Norman Schwarzkopf Jr.

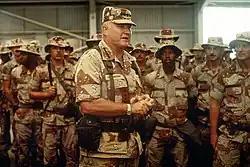
Schwarzkopf speaks with troops supporting Operation Desert Shield in 1991

The air campaign against Iraq began on 17 January 1991, after 139 days of planning and buildup. Schwarzkopf sent a prepared statement to the troops ahead of the first airstrikes, which were timed to hit their targets at 02:40. He oversaw the strikes from his war room in Riyadh, emerged from his command center late in the day on 18 January to speak to the press, and said the air war had gone "just about exactly as we had intended it to go". He then began making frequent briefings to the media. He declined to measure the success of the campaign by counting suspected Iraqi casualties, believing that would undermine his credibility.